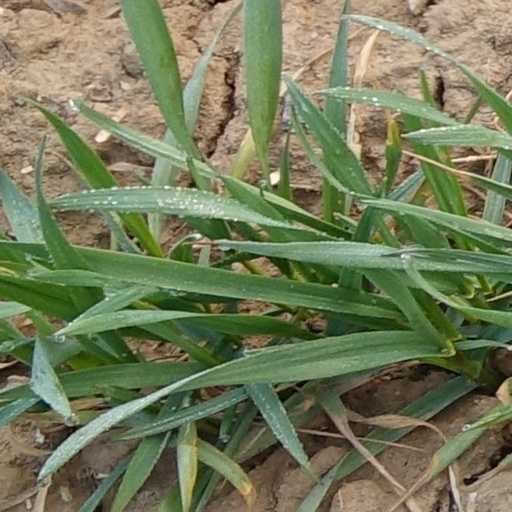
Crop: wheat